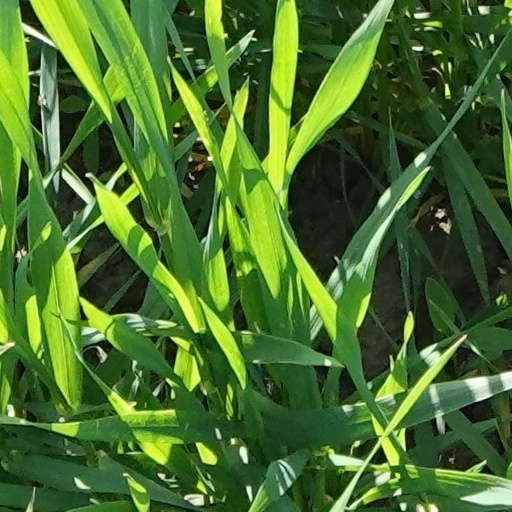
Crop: wheat